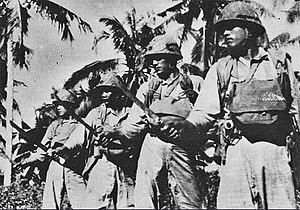
Juste après le commencement de la guerre sino-japonaise en 1937, les Japonais enrôlèrent des Taïwanais pour combattre dans l’armée impériale japonaise, 80 000 furent enrôlés en tant que combattant et près de 130 000 participèrent en tant qu’auxiliaires. 30 000 Taïwanais moururent sous le drapeau japonais.